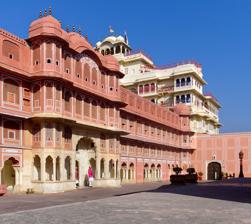
Building: City Palace, Jaipur
Country: India
Year built: 1729
Building in Rajasthan, India City Palace of Jaipur Front elevation of City Palace Location of City Palace in Jaipur Show map of Jaipur Location in Rajasthan Show map of Rajasthan Location in India Show map of India General information Architectural style Combination of Rajput, Mughal and European influence Location Jaipur , Rajasthan Country India Coordinates 26°55′33″N 75°49′25″E / 26.9257°N 75.8236°E / 26.9257; 75.8236 Construction started 1729 Completed 1732 ; 293 years ago ( 1732 ) Design and construction Architect(s) Vidyadar Bhattacharya Main contractor Jai Singh II Stereoscopic picture of the Chandra Mahal in 1903 The City Palace, Jaipur is a royal residence and former administrative headquarters of the rulers of the Jaipur State in Jaipur, Rajasthan . Construction started soon after the establishment of the city of Jaipur under the reign of Maharaja Sawai Jai Singh II , who moved his court to Jaipur from Amber , in 1727. Jaipur remained the capital of the kingdom until 1949—when it became the capital of the present-day Indian state of Rajasthan —with the City Palace functioning as the ceremonial and administrative seat of the Maharaja of Jaipur. The construction of the Palace was completed in 1732 and it was also the location of religious and cultural events, as well as a patron of arts, commerce, and industry. It was constructed according to the rules of vastushastra , combining elements of Mughal and Rajput architectural styles. It now houses the Maharaja Sawai Man Singh II Museum, and continues to be the home of the Jaipur royal family. The royal family has around 500 personal servants. The palace complex has several buildings, various courtyards, galleries, restaurants, and offices of the Museum Trust.The MSMS II Museum Trust is headed by chairperson Rajamata Padmini Devi of Jaipur (from Sirmour in Himachal Pradesh). Princess Diya Kumari runs the Museum Trust, as its secretary and trustee. She also manages The Palace School and Maharaja Sawai Bhawani Singh School in Jaipur. She founded and runs the Princess Diya Kumari Foundation to empower underprivileged and underemployed women of Rajasthan. She is also an entrepreneur. In 2013, she was elected as Member of the Legislative Assembly of Rajasthan from the constituency of Sawai Madhopur . History Further information: Dhundhar The palace complex lies in the heart of Jaipur city, to the northeast of the very centre, located at 26°55′32″N 75°49′25″E / 26.9255°N 75.8236°E / 26.9255; 75.8236 . The site for the palace was located on the site of a royal hunting lodge on a plain land encircled by a rocky hill range, five miles south of Amber . The history of the city palace is closely linked with the history of Jaipur city and its rulers, starting with Maharaja Sawai Jai Singh II who ruled from 1699 to 1744. He is credited with initiating construction of the city complex by building the outer wall of the complex spreading over many acres. Initially, he ruled from his capital at Amber, which lies at a distance of 11 kilometres (6.8 mi) from Jaipur. He shifted his capital from Amber to Jaipur in 1727 because of an increase in population and increasing water shortage. He planned Jaipur city in six blocks separated by broad avenues, on the classical basis of principals of Vastushastra and another similar classical treatise under the architectural guidance of Vidyadar Bhattacharya, a Bengali architect from Naihati of present-day West Bengal who was initially an accounts-clerk in the Amber treasury and later promoted to the office of Chief Architect by the King. Following Jai Singh's death in 1744, there were internecine wars among the Rajput kings of the region but cordial relations were maintained with the British Raj . Maharaja Ram Singh sided with the British in the Sepoy Mutiny or Uprising of 1857 and established himself with the Imperial rulers. It is to his credit that the city of Jaipur including all of its monuments (including the City Palace) are stucco painted 'Pink' and since then the city has been called the "Pink City".The change in the colour scheme was as an honor of hospitality extended to the Prince of Wales (who later became King Edward VII ) on his visit. This color scheme has since then become a trademark of the Jaipur city. Man Singh II , the adopted son of Maharaja Madho Singh II, was the last Maharaja of Jaipur to rule from the Chandra Mahal palace, in Jaipur. This palace, however, continued to be a residence of the royal family even after the Jaipur kingdom merged with the Indian Union in 1949 (after Indian independence in August 1947) along with other Rajput states of Jodhpur , Jaisalmer and Bikaner . Jaipur became the capital of the Indian state of Rajasthan and Man Singh II had the distinction of becoming the Rajapramukh (present-day Governor of the state) for a time and later was the Ambassador of India to Spain. Architecture The City Palace is in the central-northeast part of the Jaipur city, which is laid in a unique pattern with wide avenues. It is a unique and special complex of several courtyards, buildings, pavilions, gardens, and temples. The most prominent and most visited structures in the complex are the Chandra Mahal, Mubarak Mahal, Shri Govind Dev Temple, and the City Palace Museum. Govind Dev Ji temple Govind Dev Ji temple, dedicated to the Hindu God Lord Krishna , is part of the City Palace complex. Govind Dev an important deity, featured in many paintings, and on a large pichchawi (painted backdrop) on display in the Painting and Photography gallery. Rajendra Pol Entrance gates The Udai Pol near Jaleb chowk, the Virendra Pol near Jantar Mantar, and the Tripolia (three pols or gates) are the three main entry gates of the City Palace. The Tripolia gate is reserved for the entry of the royal family into the palace. Common people and visitors can enter the place complex only through the Udai Pol and the Virendra Pol. The Udai Pol leads to the Sabha Niwas (the Diwan-e-Aam or hall of public audience) through a series of tight dog-leg turns. The Virendra Pol leads to the Mubarak Mahal courtyard, which in turn is connected to the Sarvato Bhadra (the Diwan-e-Khas ) through the Rajendra Pol. The gateways were built at different times across the 18th, 19th and 20th centuries and are richly decorated in the contemporary architectural styles prevalent at the time. Sabha Niwas Sabha Niwas ( Diwan-e-Aam ) Modeled on the lines of a Mughal hall of audience, the Diwan-e-Aam , the Sabha Niwas, is a hall of the public audience. It has multiple cusped arches supported by marble columns and a beautifully painted plaster ceiling. The jalis on the southern end of the hall would have been used by women to oversee the proceedings in the hall, and facilitated their involvement in the outside world, while following the purdah . Left: Sarvato Bhadra, Right: Gangajali (Silver Urn) Sarvato Bhadra ( Diwan-e-Khas ) The Sarvato Bhadra is a unique architectural feature. The unusual name refers to the building's form: a Sarvato Bhadra is a single-storeyed, square, open hall, with enclosed rooms at the four corners. One use of the Sarvato Bhadra was as the Diwan-e-Khas, or the Hall of Private Audience, which meant the ruler could hold court with the officials and nobles of the kingdom in a more private, intimate space than the grand spaces of the Sabha Niwas in the next courtyard, which was open to more people. But it's also one of the most important ritual buildings in the complex, and continues to be so today, representing as it does, 'living heritage'. Because of its location between the public areas and the private residence, it has traditionally been used for important private functions like the coronation rituals of the Maharajas of Jaipur. Today, it continues to be used for royal festivals and celebrations like Dusshera . During Gangaur and Teej , the image of the goddess is placed in her palanquin in the centre of the hall, before being carried in procession around the city. During the harvest festival of Makar Sankranti , paper kites belonging to Maharaja Sawai Ram Singh II who lived almost 150 years ago are displayed in the centre, and the roof is used for flying kites. It is also used for more modern celebrations like parties and weddings. There are two huge sterling silver vessels of 1.6 metres (5.2 ft) height and each with capacity of 4000 litres and weighing 340 kilograms (750 lb), on display here. They were made from 14,000 melted silver coins without soldering. They hold the Guinness World Record as the world's largest sterling silver vessels. These vessels were specially commissioned by Maharaja Sawai Madho Singh II to carry the water of the Ganges to drink on his trip to England in 1902 (for Edward VII's coronation). Hence, the vessels are named as Gangajalis (Ganges-water urns). The western side of Pritam Niwas Chowk showing the Peacock Gate (left) and the Rose Gate (right) Close-up of the green coloured Leheriya Gate, with a Ganesha carving visible above the door Pritam Niwas Chowk It is the inner courtyard, which provides access to the Chandra Mahal. Here, there are four small gates (known as Ridhi Sidhi Pol) that are adorned with themes representing the four seasons and Hindu gods. The gates are the Northeast Peacock Gate (with motifs of peacocks on the doorway) representing autumn and dedicated Lord Vishnu ; the Southeast Lotus Gate (with continual flower and petal pattern) suggestive of summer season and dedicated to Lord Shiva-Parvati ; the Northwest Green Gate, also called the Leheriya (meaning: "waves") gate, in green colour suggestive of spring and dedicated to Lord Ganesha , and lastly, the Southwest Rose Gate with repeated flower pattern representing winter season and dedicated to Goddess Devi . Chandra Mahal Chandra Mahal is one of the oldest buildings in the City Palace complex. It has seven floors, a number considered auspicious by Rajput rulers. The first two floors consist of the Sukh Niwas (the house of pleasure), followed by the Shobha Niwas with coloured glasswork, then Chhavi Niwas with its blue and white decorations. The last two floors are the Shri Niwas, and Mukut Mandir which is literally the crowning pavilion of this palace. The Mukut Mandir, with a bangaldar roof, has the royal standard of Jaipur hoisted at all times, as well as a quarter flag (underscoring the Sawai in the title) when the Maharaja is in residence. There is an anecdote narrated about the 'one and quarter flag', which is the insignia flag of the Maharajas of Jaipur. Emperor Aurangzeb who attended the wedding of Jai Singh, shook hands with the young groom and wished him well on his marriage. On this occasion, Jai Singh made an irreverent remark to the Emperor stating that the way he had shaken hands with him made it incumbent on the Emperor to protect him ( Jai Singh ) and his kingdom. Aurangzeb, instead of responding in indignation at the quip, felt pleased and conferred on the young Jai Singh the title of 'Sawai', which means "one and a quarter". Since then the Maharajas have pre-fixed their names with this title. During residence there, they also fly a one and a quarter size flag atop their buildings and palaces. View of the Chandra Mahal from the Pritam Niwas courtyard Closer view of the Jaipur flag on top of the Mukut Mandir Chhavi Niwas, the blue room Sobha Niwas, decorated with glassworks Chandra Mahal in 1885 from the Jai Niwas garden Mubarak Mahal Mubarak Mahal The Mubarak Mahal courtyard at the City Palace was fully developed as late as 1900, when the court architect of the time, Lala Chiman Lal, constructed the Mubarak Mahal in its centre. Chiman Lal, had worked with Samuel Swinton Jacob , the State's executive engineer, and also built the Rajendra Pol around the same time as the Mubarak Mahal, complementing it in style. The facade of the Mubarak Mahal has a hanging balcony and is identical on all four sides, the intricate carving in white ( andhi marble ) and beige stone giving it the illusion of delicate decoupage. The Mubarak Mahal was built for receiving foreign guests but it now houses the museum offices and a library on the first floor and the museum's Textile Gallery on the ground floor. Clock Tower, City Palace, Jaipur The Clock Tower The clock tower is a structure to the south of the Sabha Niwas. It is a sign of European influence in the Rajput court as the clock was installed in a pre-existing tower in 1873. The clock, purchased from Black and Murray & Co. of Calcutta, aimed to introduce a little Victorian efficiency and punctuality into court proceedings. Galleries of the museum Sabha Niwas (Hall of Audience) This is the main hall of audience. It is a large room with two thrones at the centre, a set of chairs around, as if in a durbar setting. On the walls of the halls are large format paintings of the Maharajas of Jaipur, a large picchwai (a backdrop for a shrine), large paintings depicting the colourful festival of holi , and a pair of paintings featuring spring and summer (possibly made in the Deccan). On display, you can also see military medals and polo trophies, marking the achievements of the rulers. The room is opulent in its decoration, with murals, and chandeliers. The current closed arches, on which the Holi paintings, and the Spring and Summer portrait hang, were closed in the recent times. Photos from the reign of Man Singh II, of the court in attendance, Lord and Lady Mountbatten's visit, line the corridor leading out to the Sarvato Bhadra courtyard. Textile Gallery This gallery is situated on the ground floor of the Mubarak Mahal. On display are various kinds of textiles and fabrics, including Maharaja Sawai Madho Singh I's atmasukha , Maharaja Sawai Pratap Singh's wedding jama, and a set of robes ( angarakhas ) belonging to Maharaja Sawai Ram Singh II. Not to be missed is the rare pashmina carpet, made in Lahore or Kashmir around 1650. This gallery also has on display the Polo outfit and cups belonging Maharaja Sawai Man Singh II and the billiards outfit of Maharaja Sawai Man Singh II. Sileh Khana (Arms and Armour Gallery) The Sileh khana showcases the many arms used by the Kachhwaha Rajputs of Jaipur and Amber. The collection features early 19th century swords with a variety of decorations on the handle as well as sword blade or Shamshir Shikargah. According to Robert Elgood, two of such pieces on display have chiselled animals down the length of the blade (a concept acquired from Europe that allows decoration to a greater effect) the blade has raised figures, buildings, animals and birds all highlighted in gold. There is true damascening in gold on the hilt as well as the blades. These swords were never used and purely made for decorative purposes. The hilts of the pieces displayed are of different styles and can be accurately dated to the workshop set up for Maharaja Sawai Madho Singh II ( r. 1880 – 1922). Highlights of the collection are a tulwar owned by Maharaja Ram Singh Ji II (1835–80) (name inscribed on the blade) which had a blade length of 54 cm – bright steel, single-edged khanda blade with ricasso, shallow central fuller, and false edge. The blade is stamped at the forte with a Trishul and is heavier and shorter than normal indicating a special purpose. The gallery also showcases a tulwar which belonged to Maharaja Sawai Madho Singh II (1912). The tulwar's hilt has chequered grip and pommel steel inlaid with silver flowers. Additionally, a beautifully painted shield featuring the clan goddess, Shila Mata, and hunting scenes, belonged to Maharaja Sawai Pratap Singh, and is an exquisite object of the collection, and a must-see object. The case also has a child's turban in metal which mimics a fabric turban, and is a unique item. The armour section showcases helmets – "Khud". One of them is a 16th-century watered steel helmet which is rare to find. The helmet has been added with a false damascened band of decoration in the latter years of Maharaja Sawai Ram Singh II (19th century). Watered steel was extremely expensive and therefore used very sparingly. Painting and photography gallery One of the newest galleries at The Maharaja Sawai Man Singh II Museum is the Painting and Photography Gallery, where paintings and photographs from eighteenth- and nineteenth-century Jaipur are showcased. This gallery highlights the ways in which traditional artistic practices were transformed by political and cultural changes, modern technologies, and new materials. Art historians have subdivided Rajput painting, a form of painting that developed in the sixteenth century, based on the kingdoms from within they emerged: Marwar, Mewar, and Dhundhar . Jaipur, the capital of the kingdom of Dhundhar, developed its own unique style of painting. At the same time, artistic exchanges between the Mughal and Rajput courts led to the development of new hybrid painting styles that brought together regional Indian, Mughal, and Persian traditions. This was especially prevalent within the courts of kingdoms that were closely allied with the Mughal imperial court, such as Amber and Jaipur. Currently, there are approximately 3,000 paintings housed in the MSMS II Museum, not including the paintings and manuscripts in the private collection of the royal family of Jaipur and in the kapad-dwara. These include original Mughal and Deccani paintings, Jaipur copies of Mughal paintings, paintings from other Rajput kingdoms, religious and secular paintings, illustrated manuscripts, small- and large-scale portraits, nature studies, paper-cut collages, and other miscellaneous subjects. Many of these are displayed in the Painting and Photography gallery. One of the most striking paintings in the collection is the artist Sahibram's large-scale composition of the Raas-lila. The painting is based on a re-enactment at the court, in which only women performed, even for the role of Krishna The photography collection at the Maharaja Sawai Man Singh II Museum consists of approximately 6,050 photographic prints, 1,941 glass plate negatives and photography equipment. This collection ranges from the 1860s to the 1950s and is unique due to its association with Maharaja Sawai Ram Singh II, who was not only a collector and patron, but also a practitioner of photography. The photographic prints in the collection are mainly albumen and silver gelatin prints , on both printed and developed out paper. They consist of portraits, landscapes and architectural images and views of the Indian subcontinent by established photographers or studios such as Lala Deen Dayal , Jonston & Hoffman and Bourne & Shepherd . The glass plate negatives are primarily the work of Maharaja Sawai Ram Singh II or his studio – the tasveerkhana – and are wet collodion plates , which was the dominant technology in use from the 1850s–1880s. The bulk of the negatives in the collection are portraits, but they also include numerous landscapes of Jaipur and Amber and art objects such as paintings and sword hilts. The most distinctive part of the collection is the set of wet plate negatives that documents the zenana women, offering us a unique insight into the microcosm of the zenana . The photographic equipment in the collection belonged to Maharaja Sawai Ram Singh II and it appears to date from the 1860s. It includes the camera equipment and assorted accessories for practicing the wet plate collodion photography process. Museum Administration Rima Hooja, the well known archaeologist and historian, and author of several books such as A history of Rajasthan, Maharana Pratap- The invincible warrior, Rajasthan, The Ahar Culture and others is the Consultant Director of Maharaja Sawai Man Singh-II Museum,City Palace. Entry timings 9.30 AM to 5.00 PM (Day visit) 7.00 PM to 10.00 PM (Night visit) Transport gallery This gallery features pre-motorised transport like buggies, palkis, miyana, raths, camel saddles, etc. It is currently [ when? ] closed for renovation. Gallery Riddhi Siddhi Pol from Diwan-i-Khas Clock Tower City Palace Keeper at Rajendra Pol Arches and columns on Elevation Courtyard Peacock Gate Diwan-i Khas, "Hall of private audiences" Guards around Diwan-i Khas See also Rambagh Palace Raj Mahal References